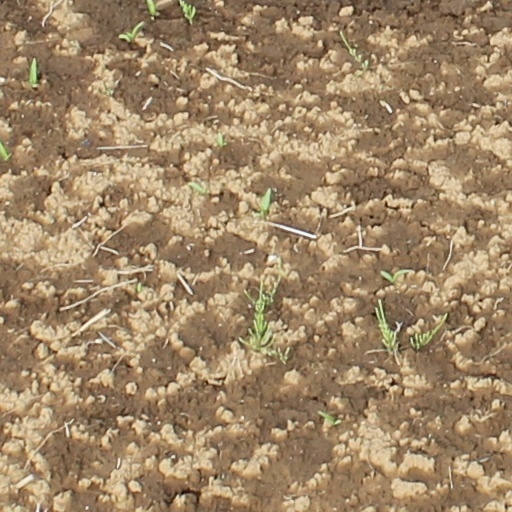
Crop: wheat